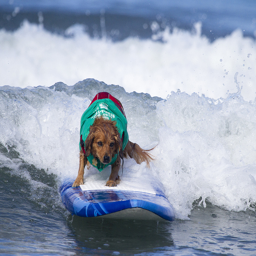
The brown dog is riding a wave on a blue surfboard.
The dog is wearing a life jacket and surfing.
An athletic dog is standing on a surf board.
a dog wearing a lifejacket while surfing in the water
A dog standing on a surfboard in the water.